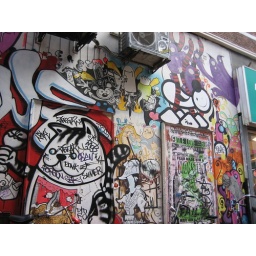
Just off a main shopping street in Amsterdam, this wall really caught my attention.